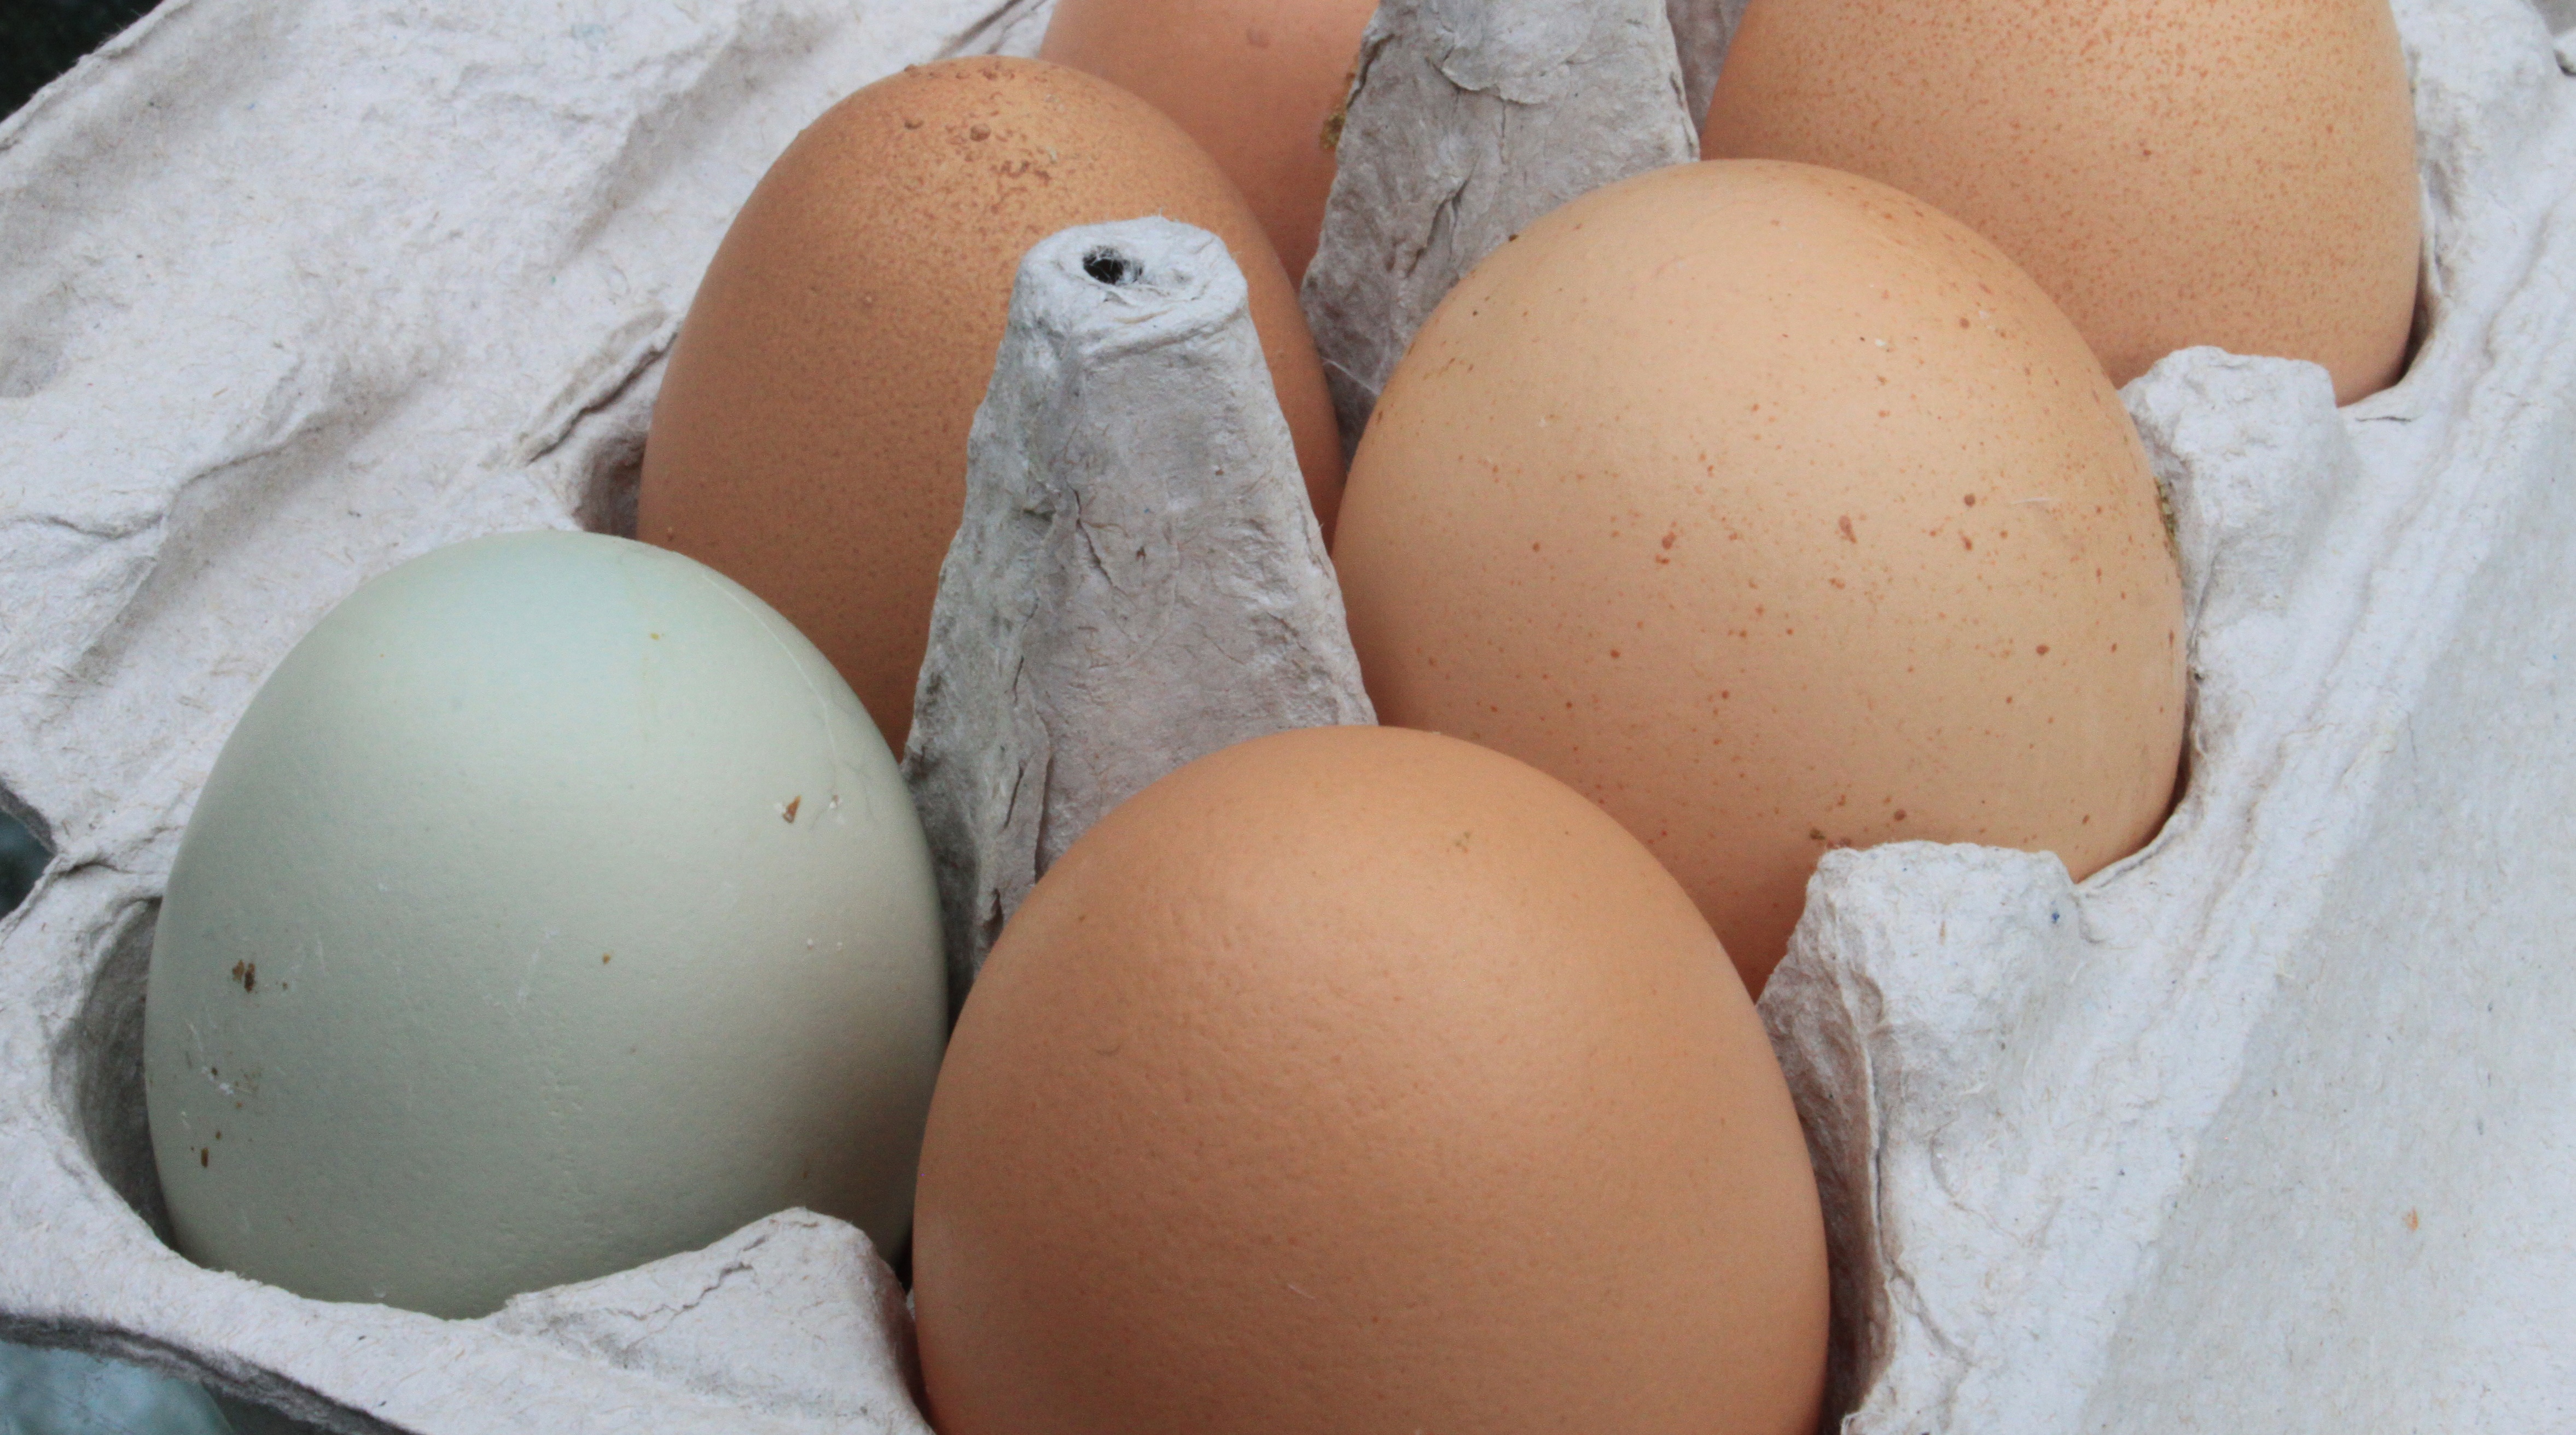
farm, animal, food, green, color, macro, fresh, brown, dirty, chicken, variety, shell, egg, close up, eating, nose, nutrition, container, eggs, horizontal, raw, carton, organic, ellipse, oval, light brown, eggshell, unwashed, rhode island red, black sex link, red sex link, animal source foods